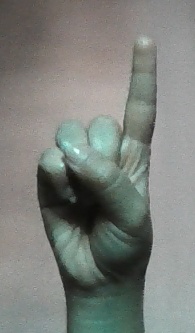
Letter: bb